Which point is corresponding to the reference point?
Reference image:
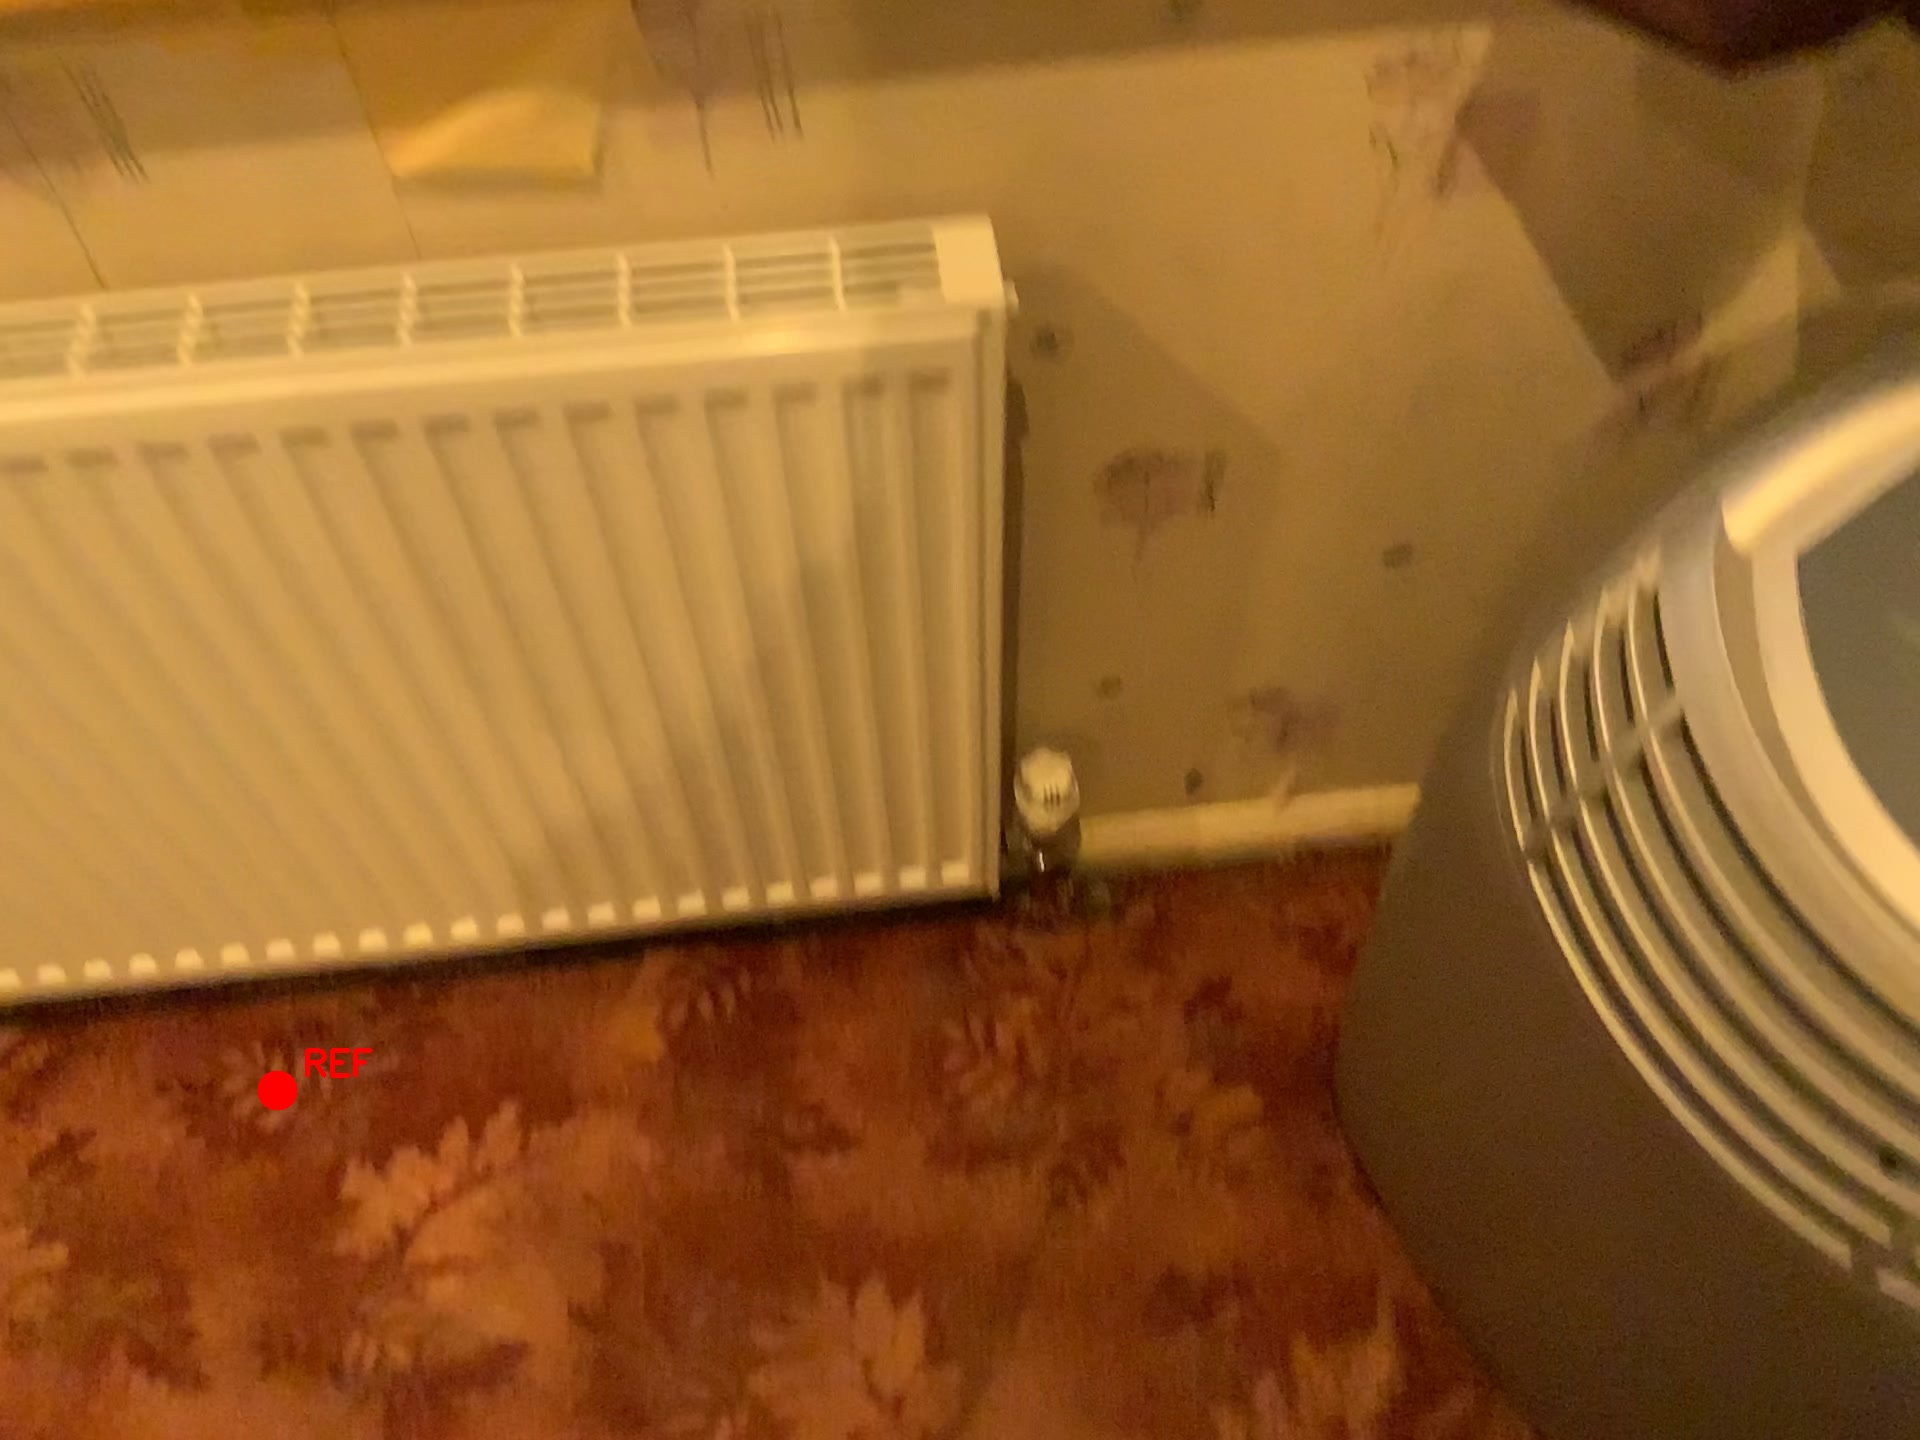
Option image:
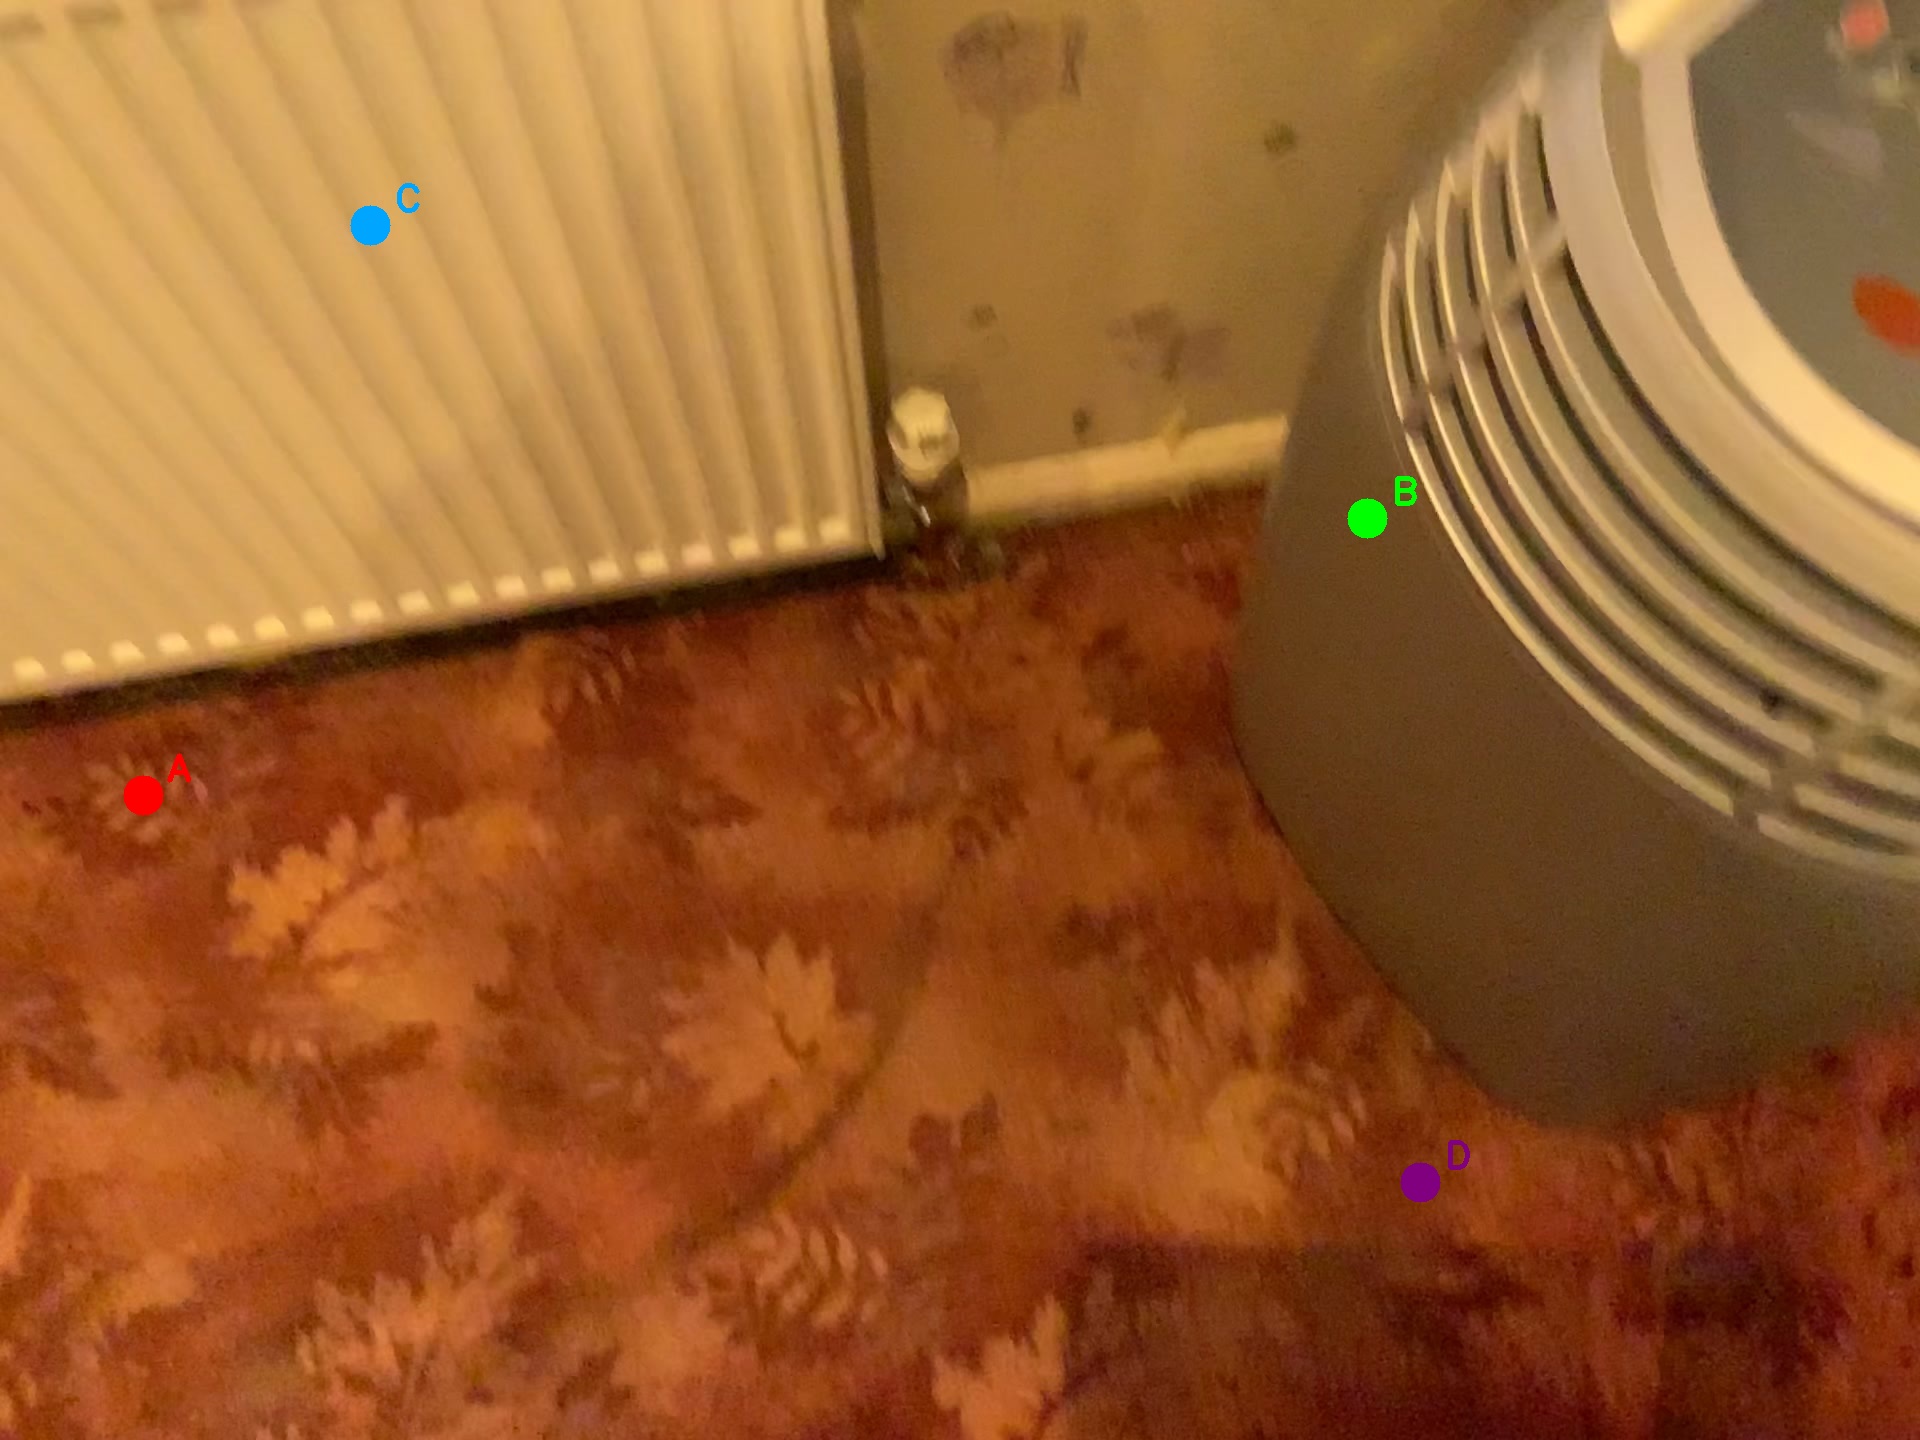
Choices:
Point A
Point B
Point C
Point D
Answer: (A)